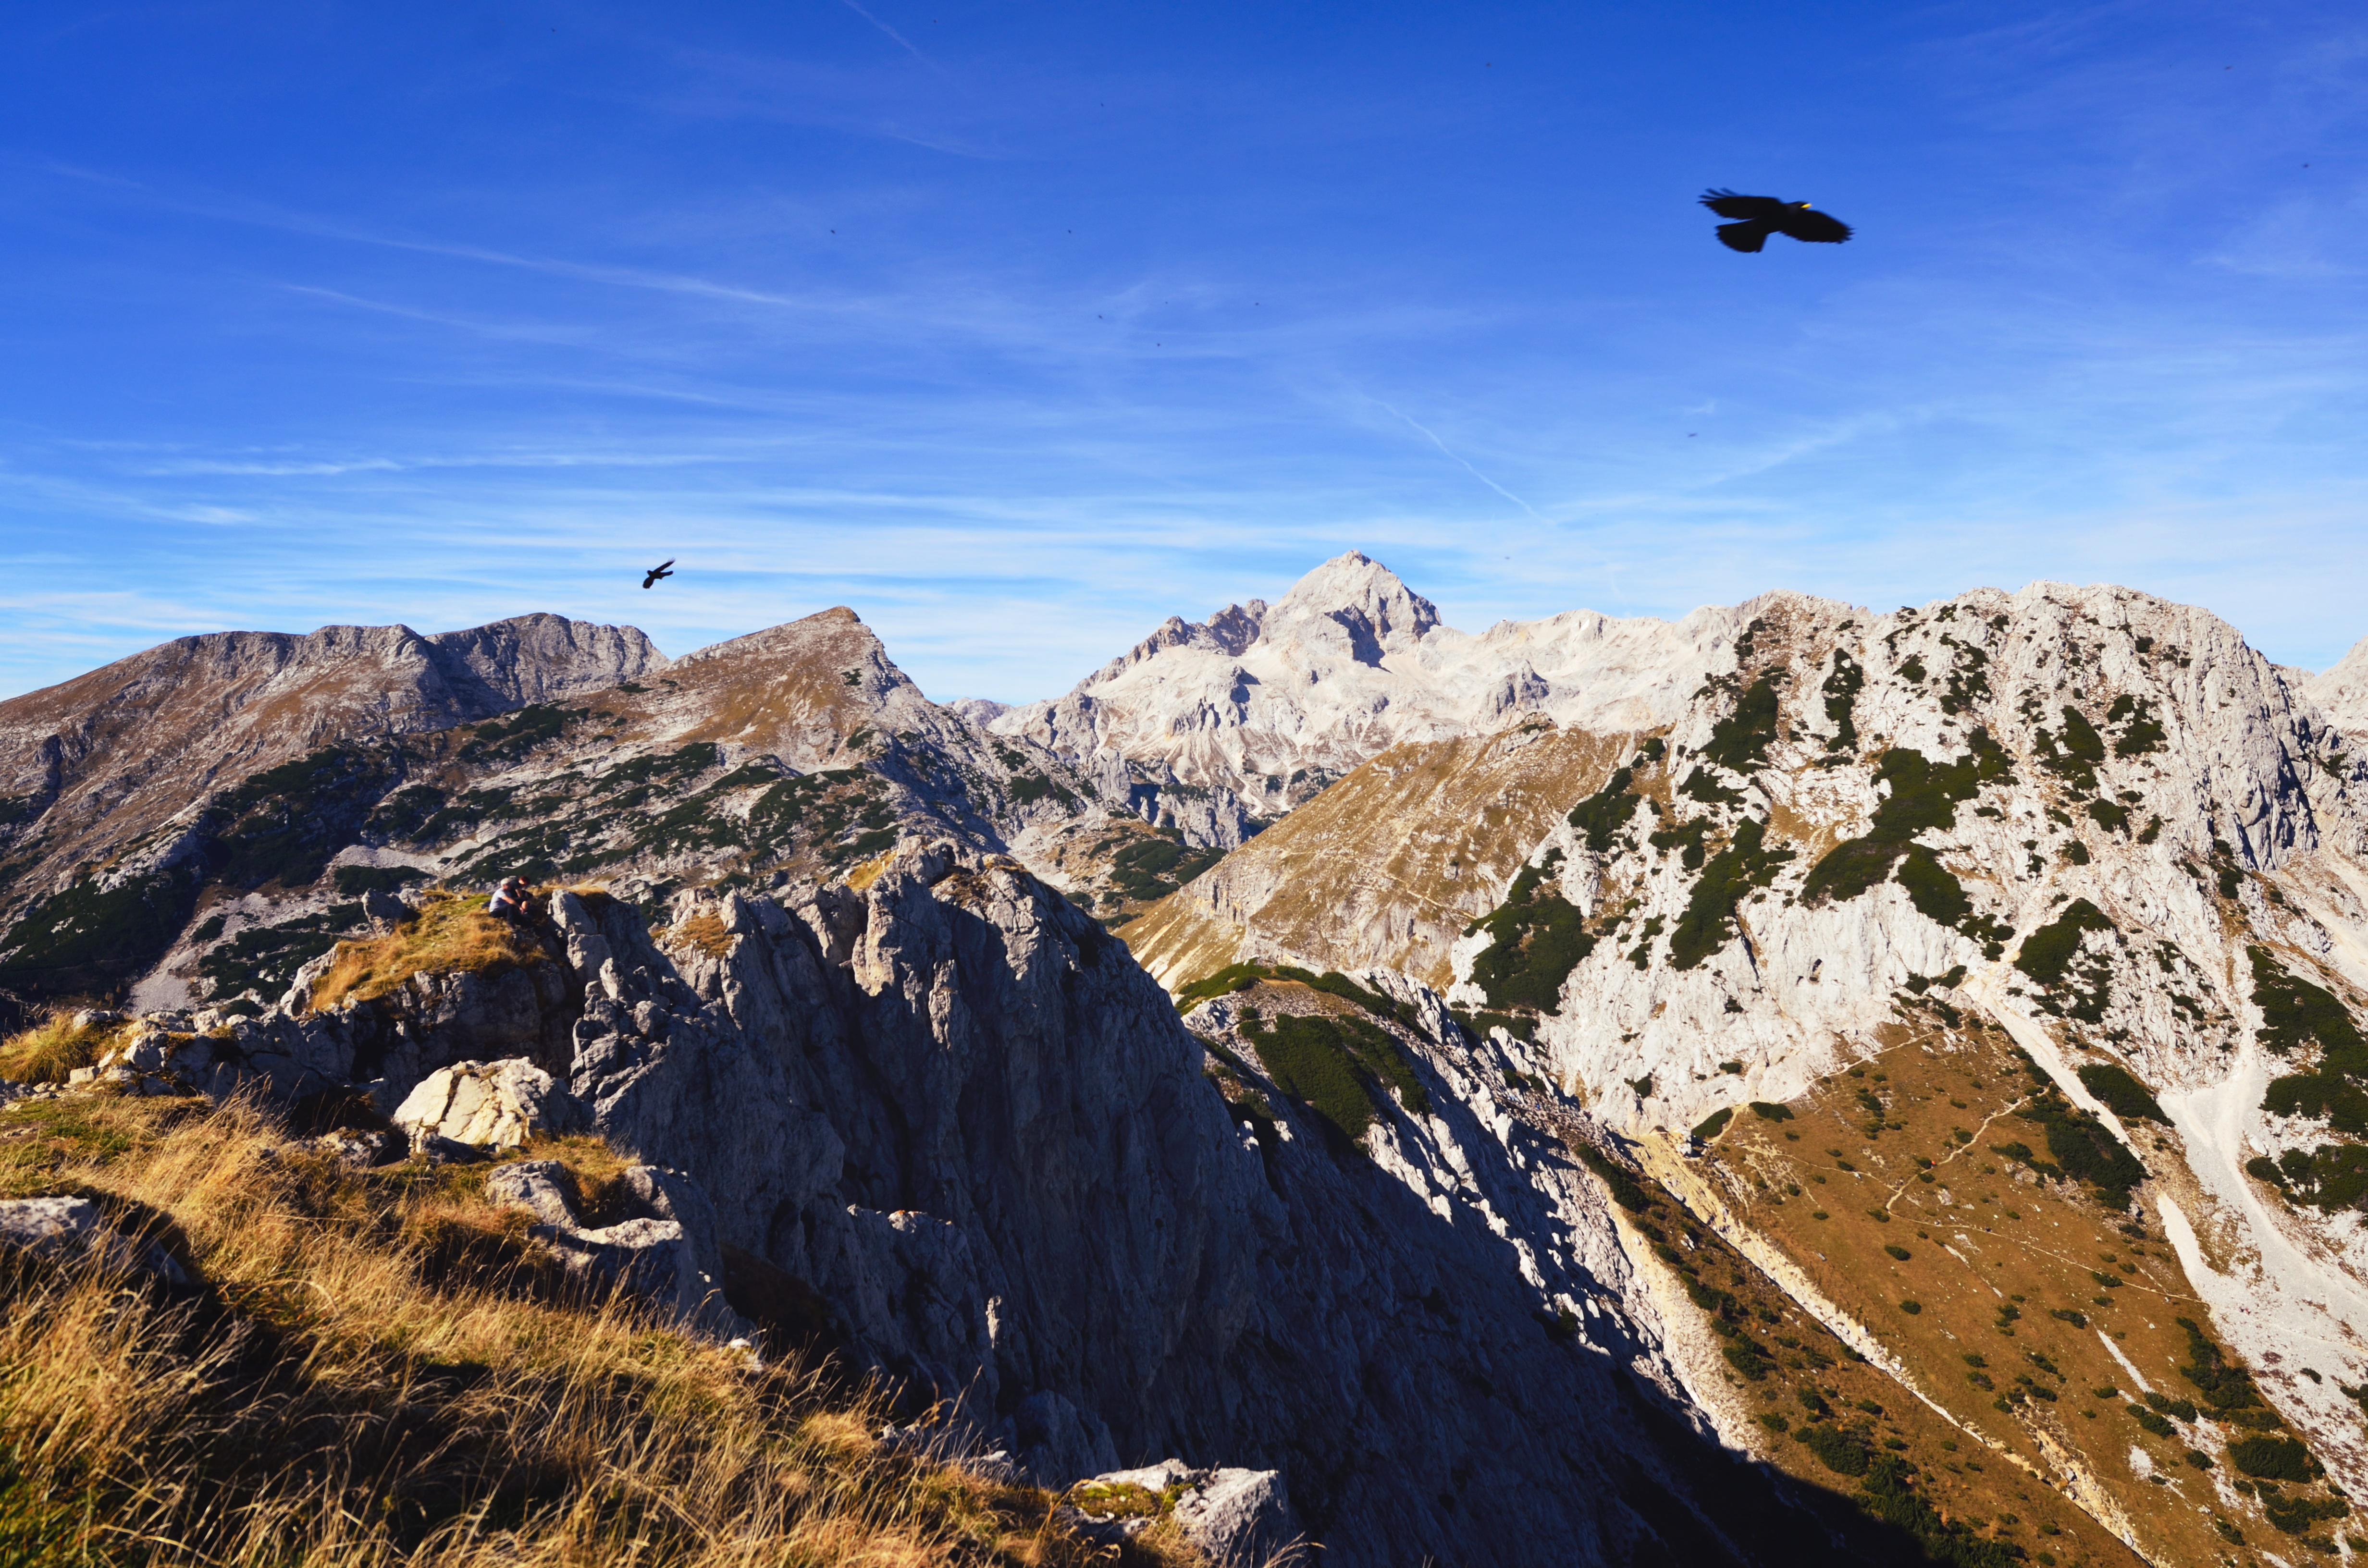
landscape, nature, rock, wilderness, walking, mountain, snow, hiking, adventure, mountain range, cliff, terrain, ridge, summit, geology, alps, backpacking, plateau, fell, landform, mountain pass, geographical feature, mountainous landforms